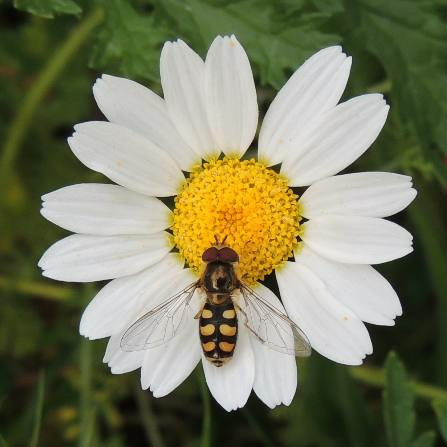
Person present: No